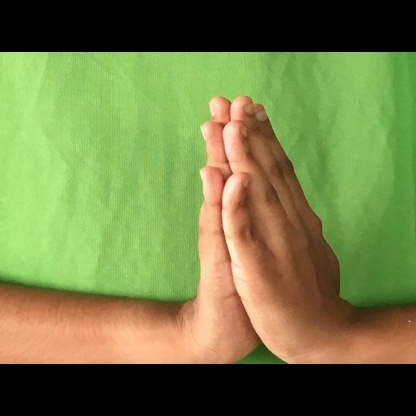
Mudra: Anjali